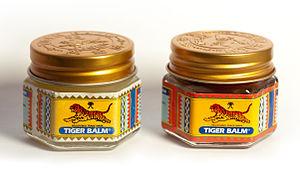
Le baume du tigre est un onguent de la pharmacopée chinoise. C'est un produit à usage externe, utilisé pour soulager les douleurs d'origine musculo-squelettiques. Il a été développé dans les années 1870 par l'herboriste Aw Chu Kin à Rangoon en Birmanie, puis amélioré et commercialisé à Singapour par ses fils Aw Boon Haw et Aw Boon Par. Depuis 1926, il est fabriqué à Singapour et distribué par Haw Par Healthcare.